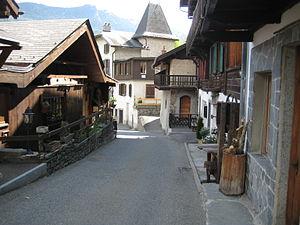
Ruelle de Salvan, Valais, Suisse